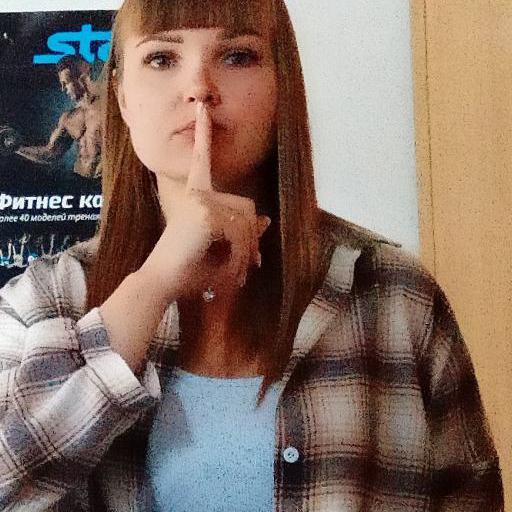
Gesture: mute